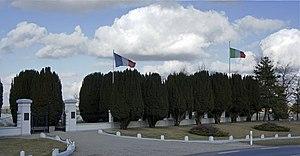
Cimetière italien de Bligny, l'entrée avec les deux drapeaux nationaux.
Le cimetière italien de Bligny, est un cimetière militaire de la Première Guerre mondiale situé sur le territoire de la commune de Chambrecy dans le département de la Marne.